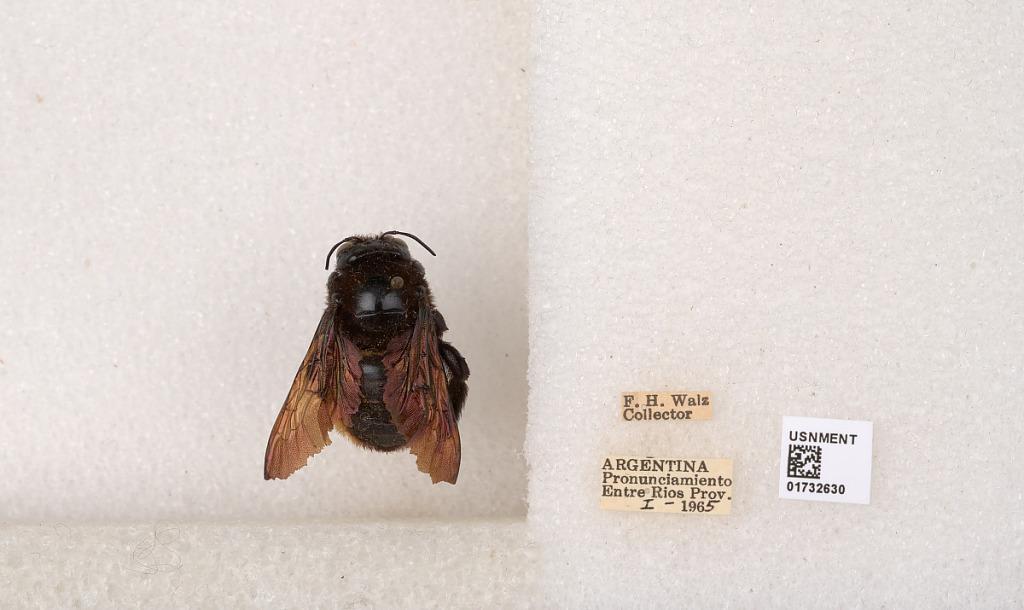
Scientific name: Xylocopa (Neoxylocopa) augusti Lepeletier
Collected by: F. Walz
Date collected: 1965-1-1
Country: Argentina
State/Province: Entre Rios
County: Departamento de Uruguay
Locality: Pronunciamiento
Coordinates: -32.3452, -58.4404